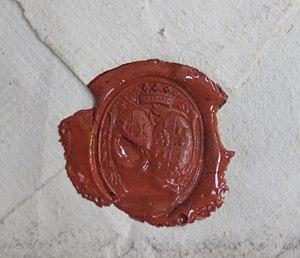
Sceau comprenant à droite les armoiries de la famille Meinières de Bourneville et à gauche celle de la famille Pechpeyrou de Comminges
Le château de Tresneau est un château situé sur la grande route de Paris au Mans, à vingt-deux lieues de Paris, dans la paroisse de Thimert et Ardelles, généralité d'Alençon. Le fief dépend à l'origine de la baronnie de Châteauneuf-en-Thymerais. Le manoir de Tresneau, attesté depuis le XVIᵉ siècle, est transformé ultérieurement en château puis vendu comme bien national à la Révolution Française avant d'être détruit au début du XIXᵉ siècle. Aujourd'hui, seuls une partie des fossés et quelques reliquats de murs attestent de l'emplacement du château disparu.